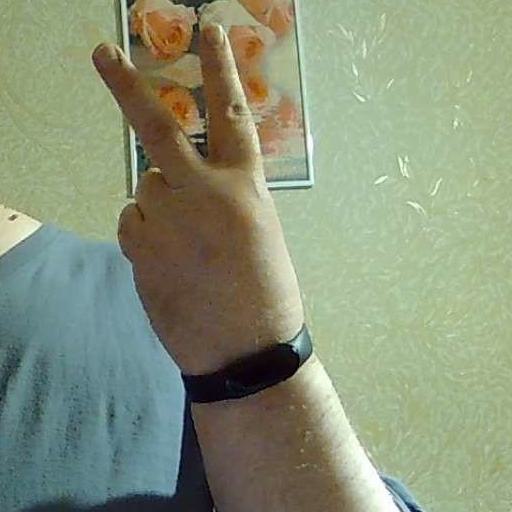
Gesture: peace_inverted